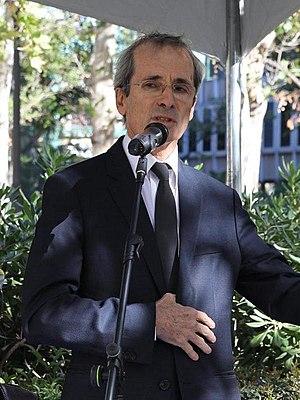
Yves Saint-Geours est un diplomate et historien français.